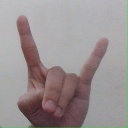
अक्षर: श